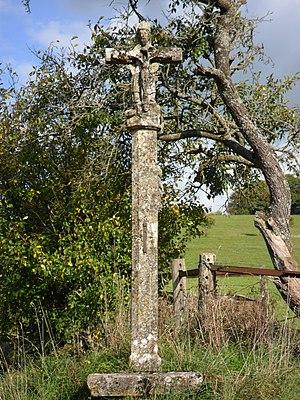
Croix de chemin de Courcelles-sous-Châtenois This building is classé au titre des Monuments Historiques. It is indexed in the Base Mérimée, a database of architectural heritage maintained by the French Ministry of Culture,
Cet article recense les monuments historiques du département des Vosges, en France.
Courcelles-sous-Châtenois est une commune française située dans le département des Vosges en région Grand Est.
Cet article recense les monuments historiques français classés en 1909.